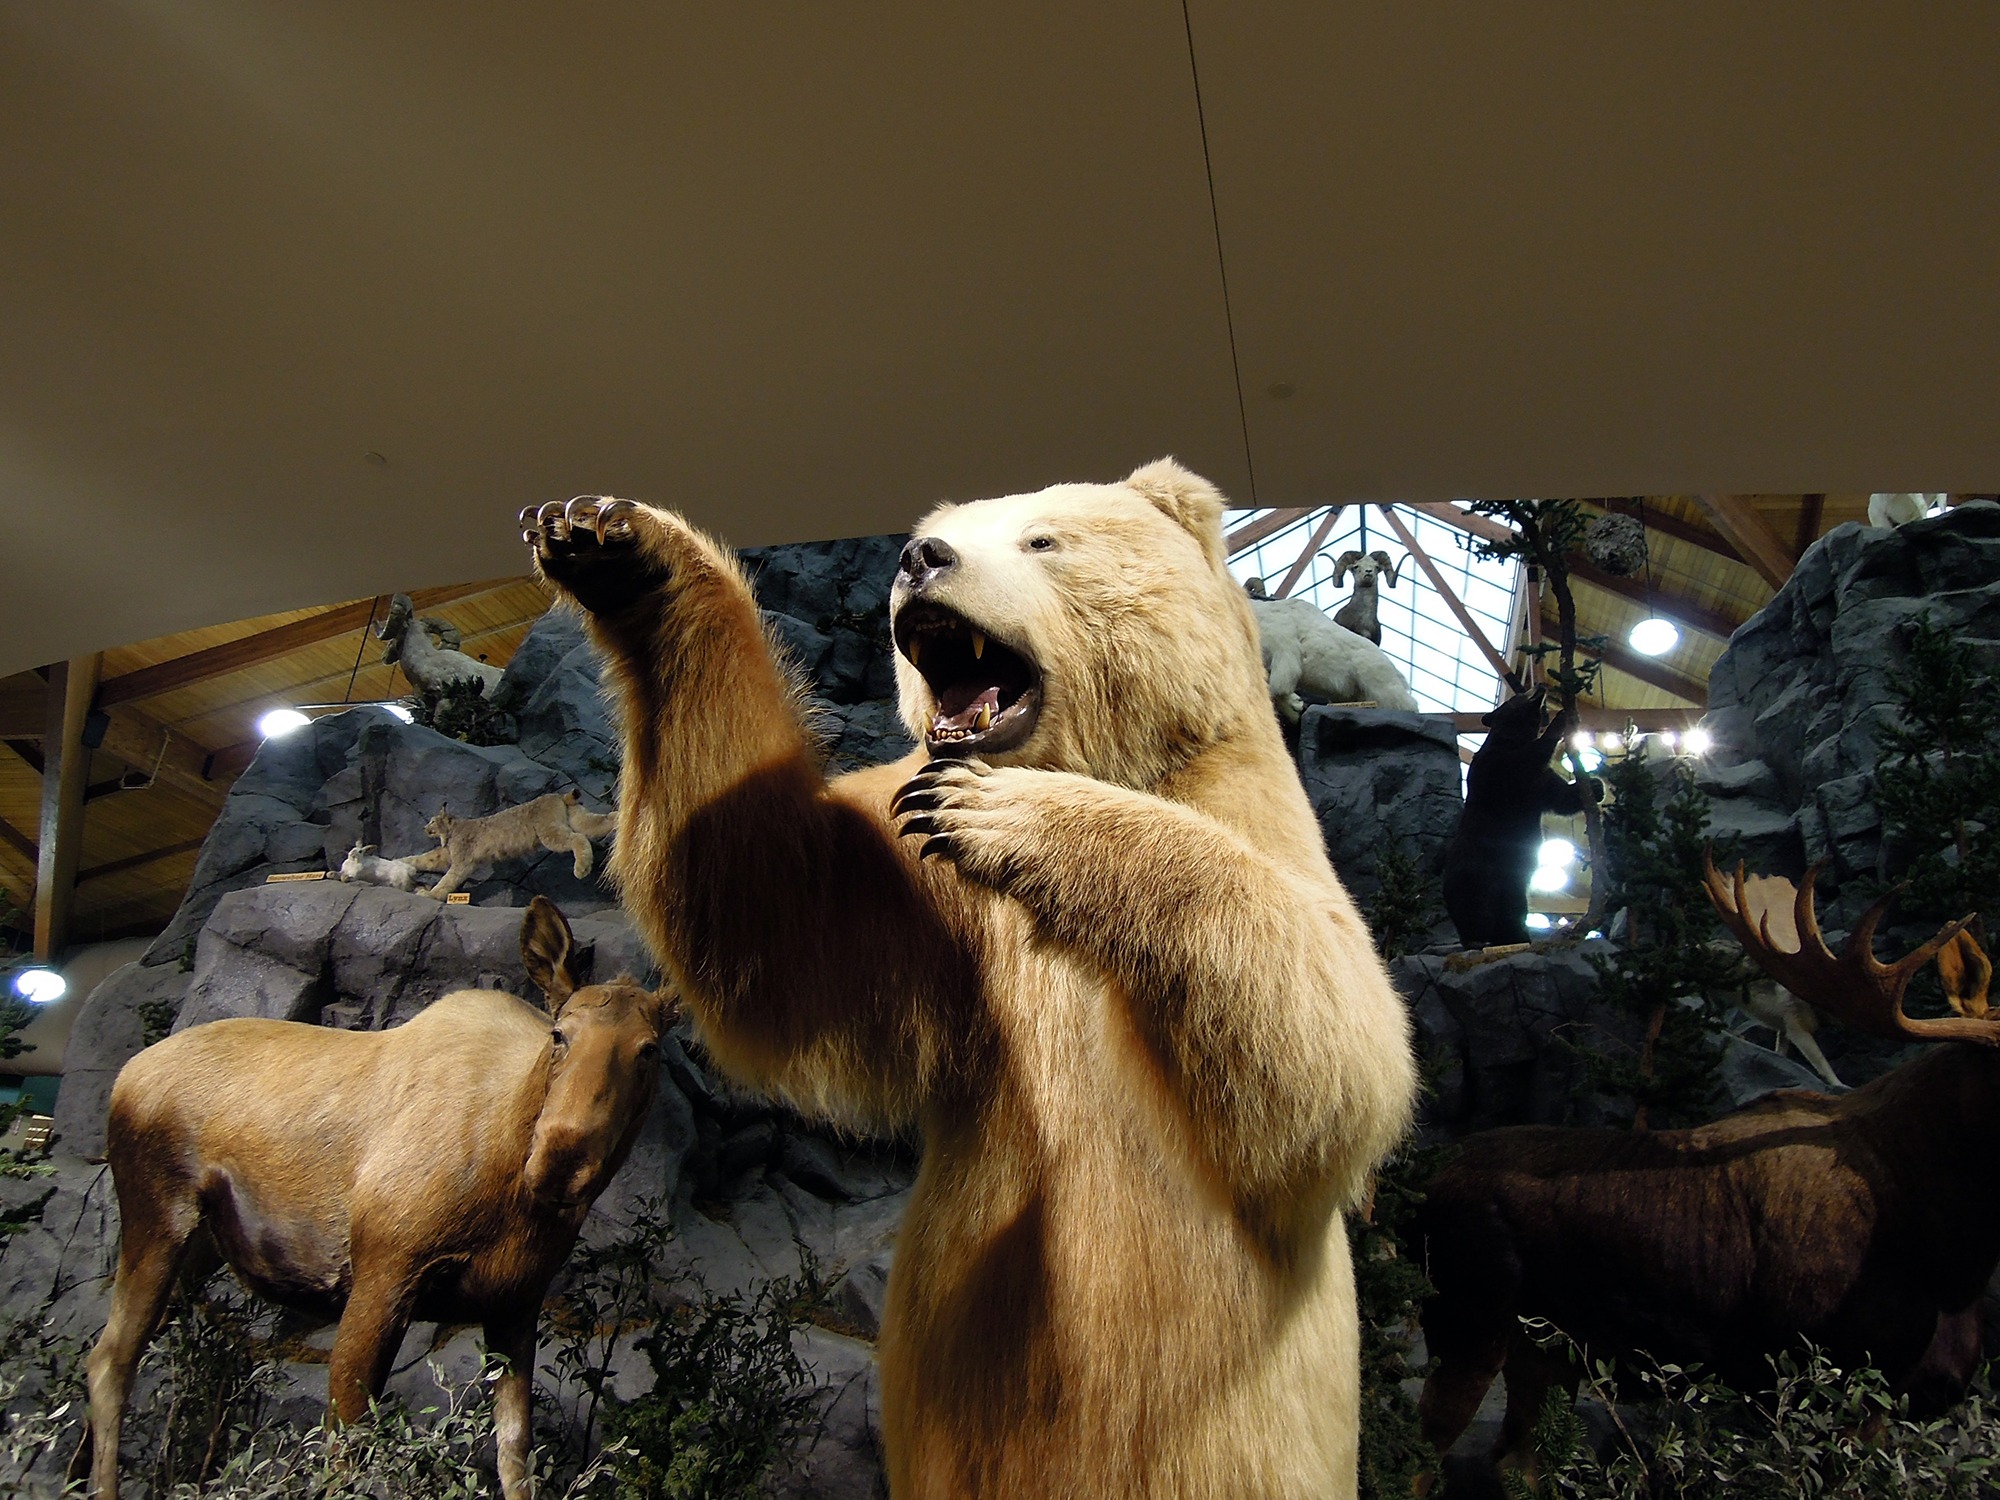
animal, bear, wildlife, model, show, mammal, fauna, polar bear, animals, vertebrate, exhibit, models, artic bear